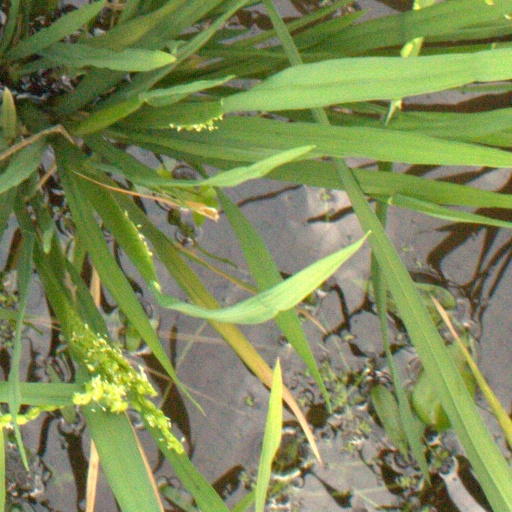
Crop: rice